Time Shelter

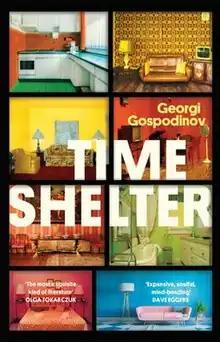
English edition

Time Shelter is a 2020 novel by Bulgarian author Georgi Gospodinov. In 2021, the Italian version of the novel, titled "Cronorifugio" and translated by Giuseppe Dell'Agata was awarded the Strega European Prize. In 2023, the English version of the novel, translated by Angela Rodel, became the first Bulgarian-language novel to both be nominated for and win the International Booker Prize. The £50,000 prize was equally shared between Gospodinov and Rodel.